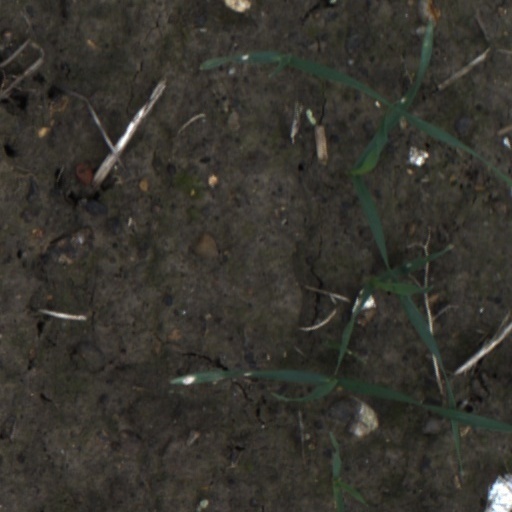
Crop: wheat